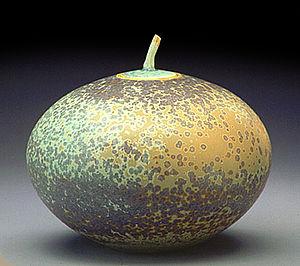
""Mother"", glaçure cristalline de John Tilton"
Les émaux cristallins sont des émaux céramiques à motifs de cristaux obtenus par une technique particulière d'émaillage.